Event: Nepal Earthquake
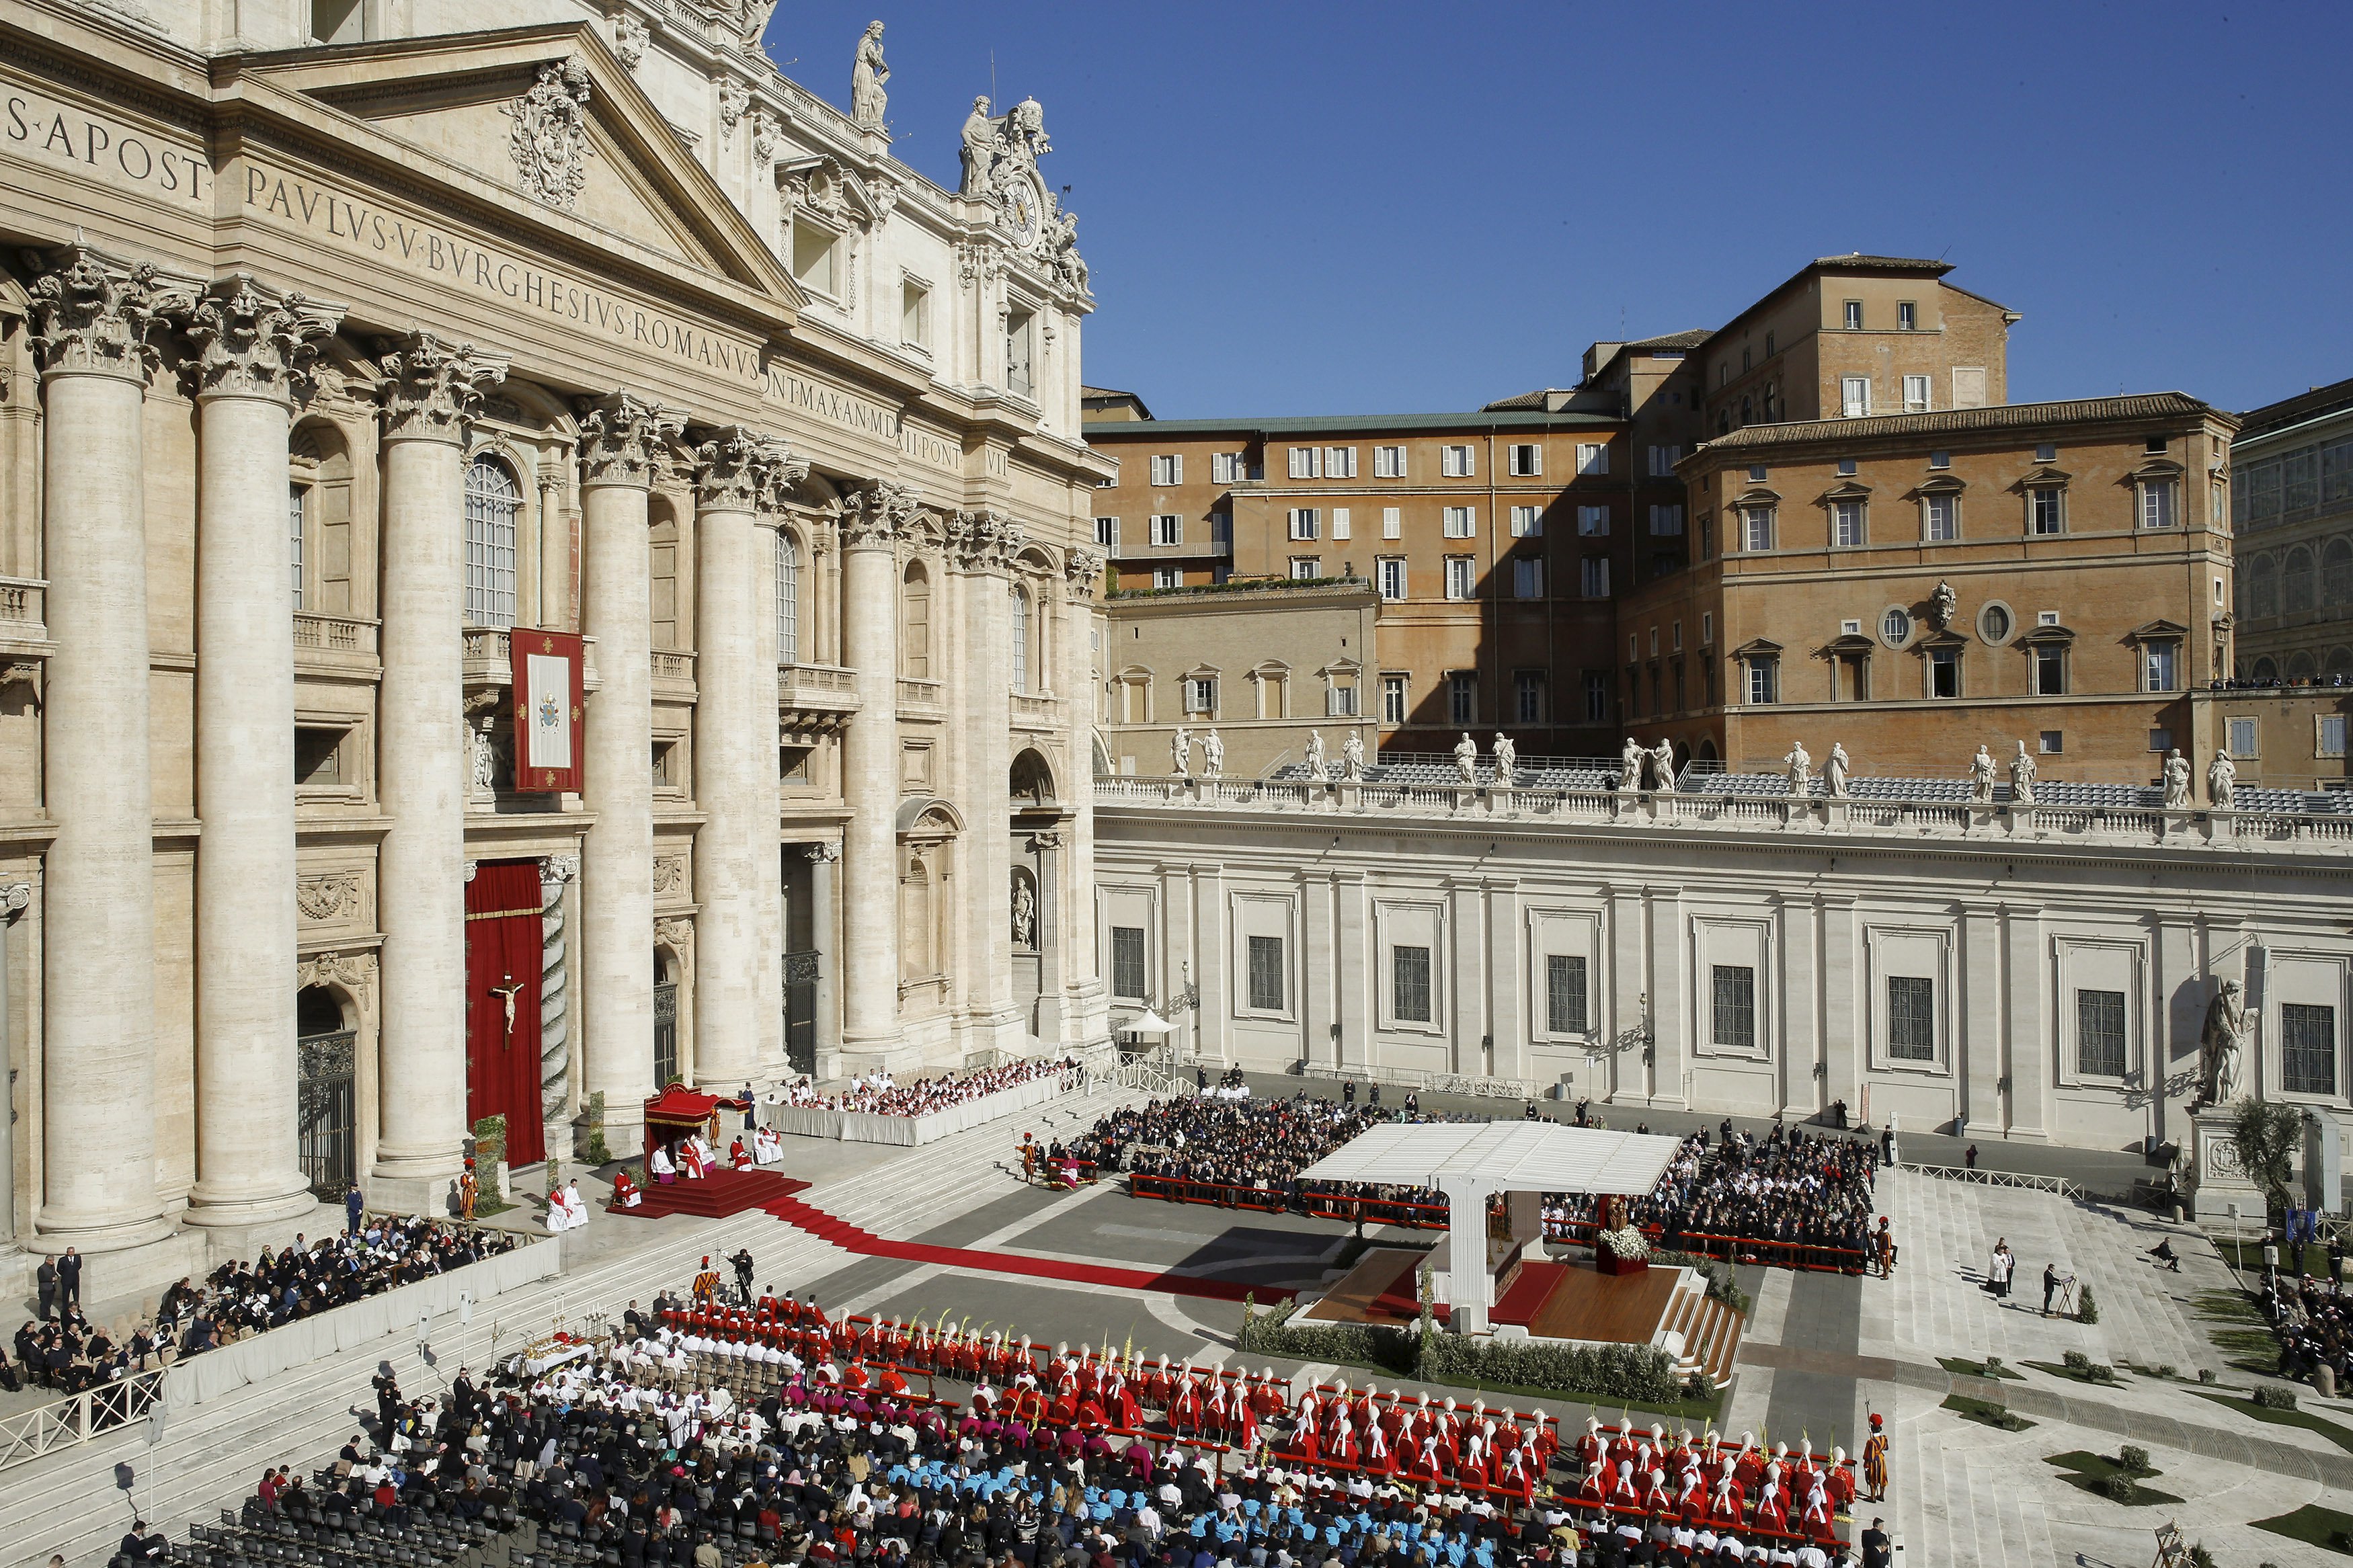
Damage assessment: no_damage